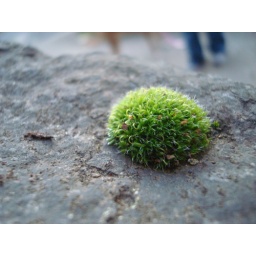
Piece of fuzzy moss of rock with mom and dog in background.